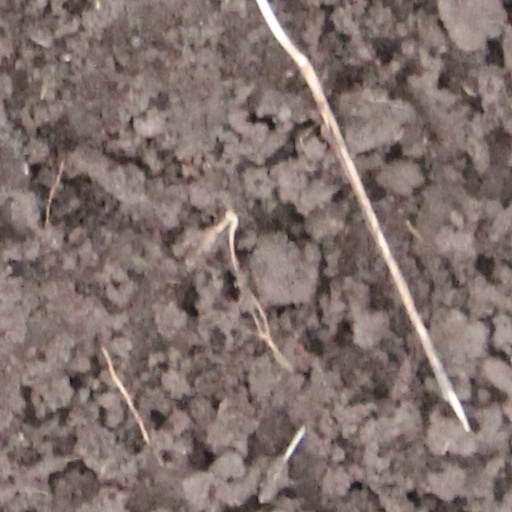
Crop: wheat